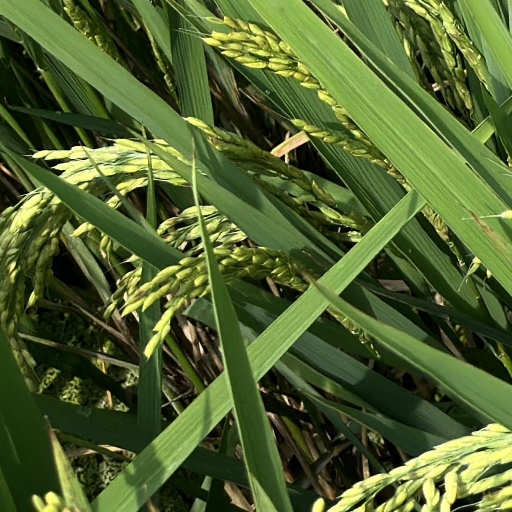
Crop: rice